It's You (Super Junior song)

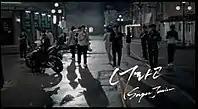
Super Junior members stand at the end of the video

The music video was directed by Cho Soo-hyun and filmed in a studio in Ilsan, Gyeonggi Province, South Korea in late April 2009. It premiered on the evening of May 12, 2009 on Cyworld with a positive reception. The music video was originally planned to be released on the same day as the repackaged album release, but because an unfinished version of it was illegally leaked on the morning of May 12, SM Entertainment decided to push forward the release time to 7 P.M. of that same day. There are slight differences in both versions. In the leaked unedited version, there are more scenes of Han Geng whispering the phrase "it's you" (너라고, "Neorago") in Korean, while in the official release, those scenes are replaced with the Super Junior members assembling to their stools. Certain scenes are also shot at different angles, and more special effects are added into the dancing scenes.